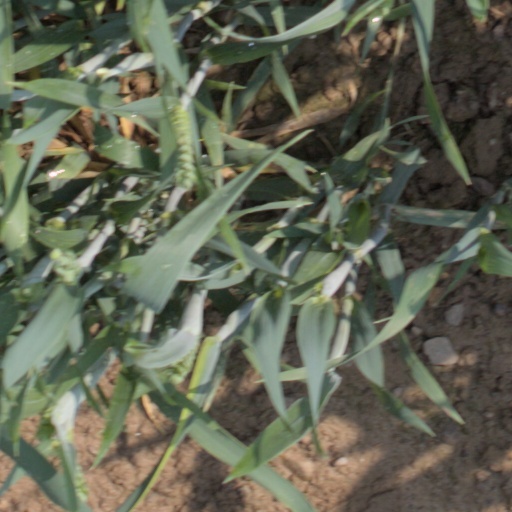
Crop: wheat